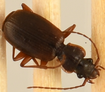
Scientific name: Cymindis cribricollis
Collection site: Bartlett Experimental Forest NEON (BART), plot BART_068